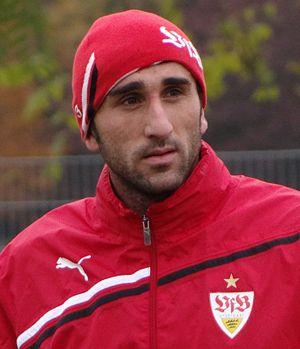
L'étoile est un des symboles pouvant orner certains maillots de football et utilisés pour préciser le palmarès des équipes concernées.